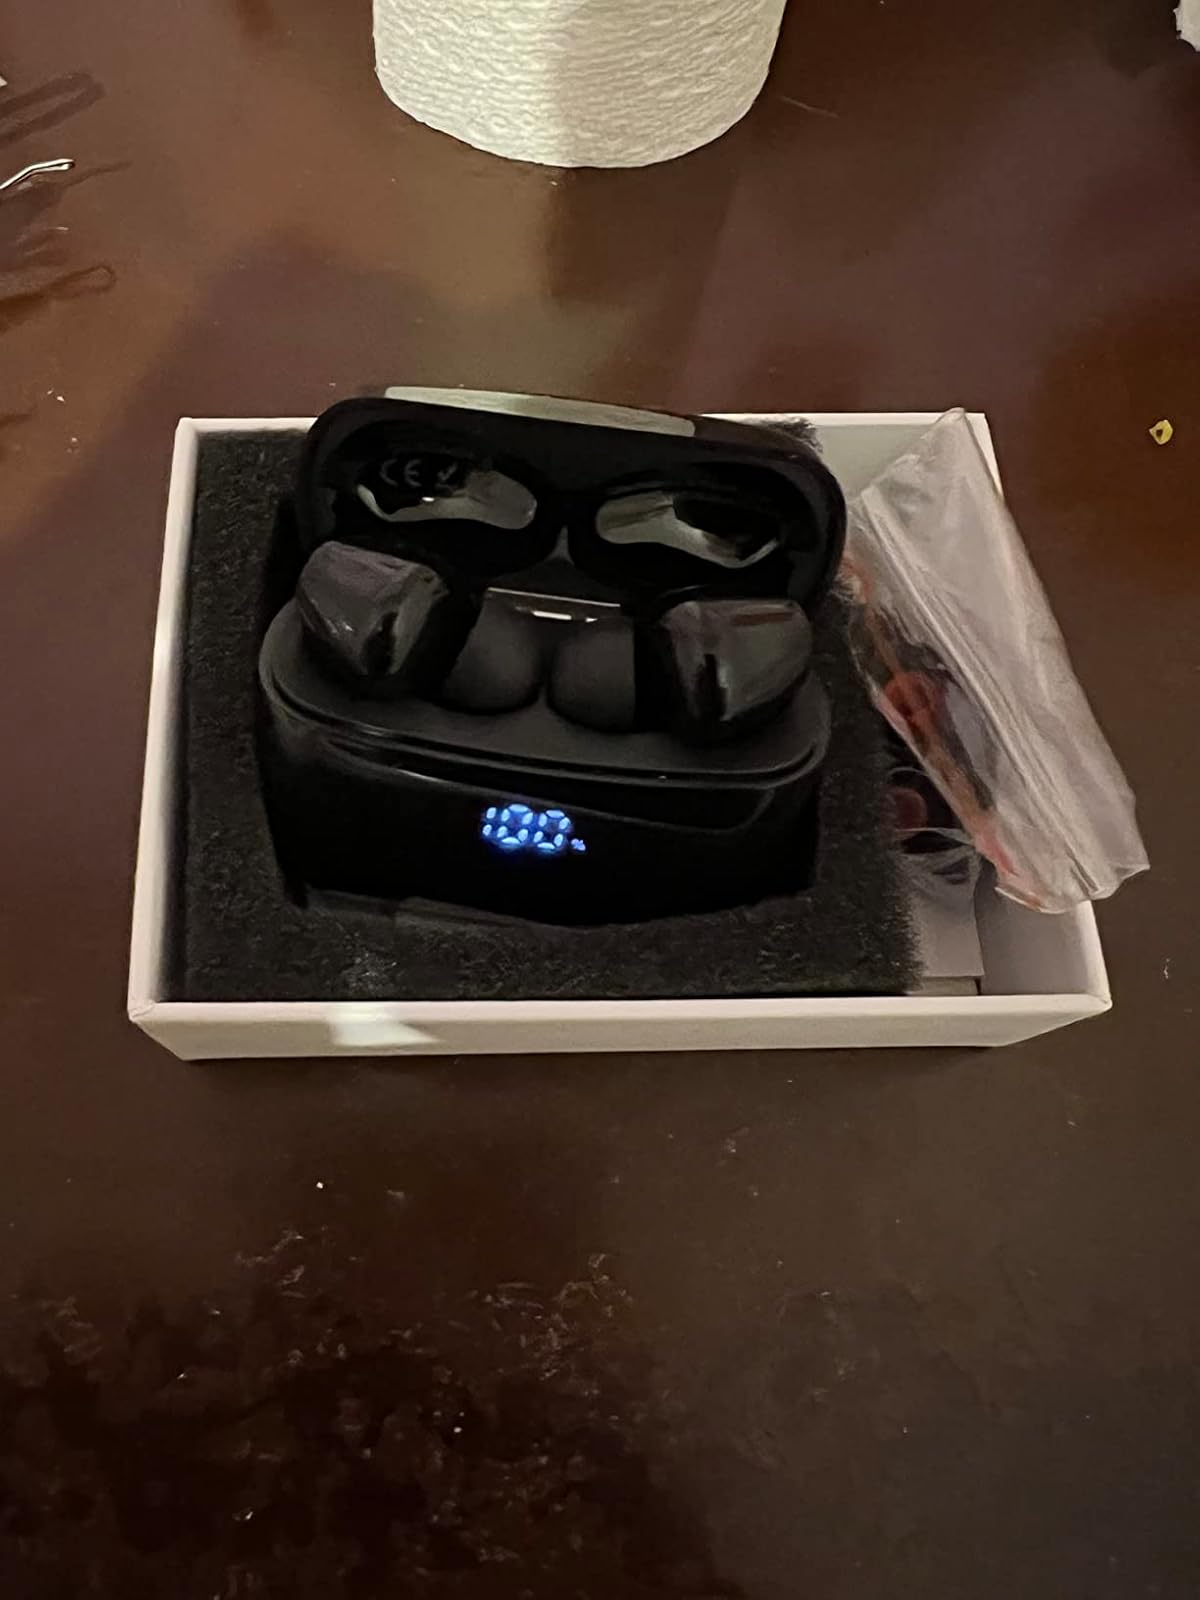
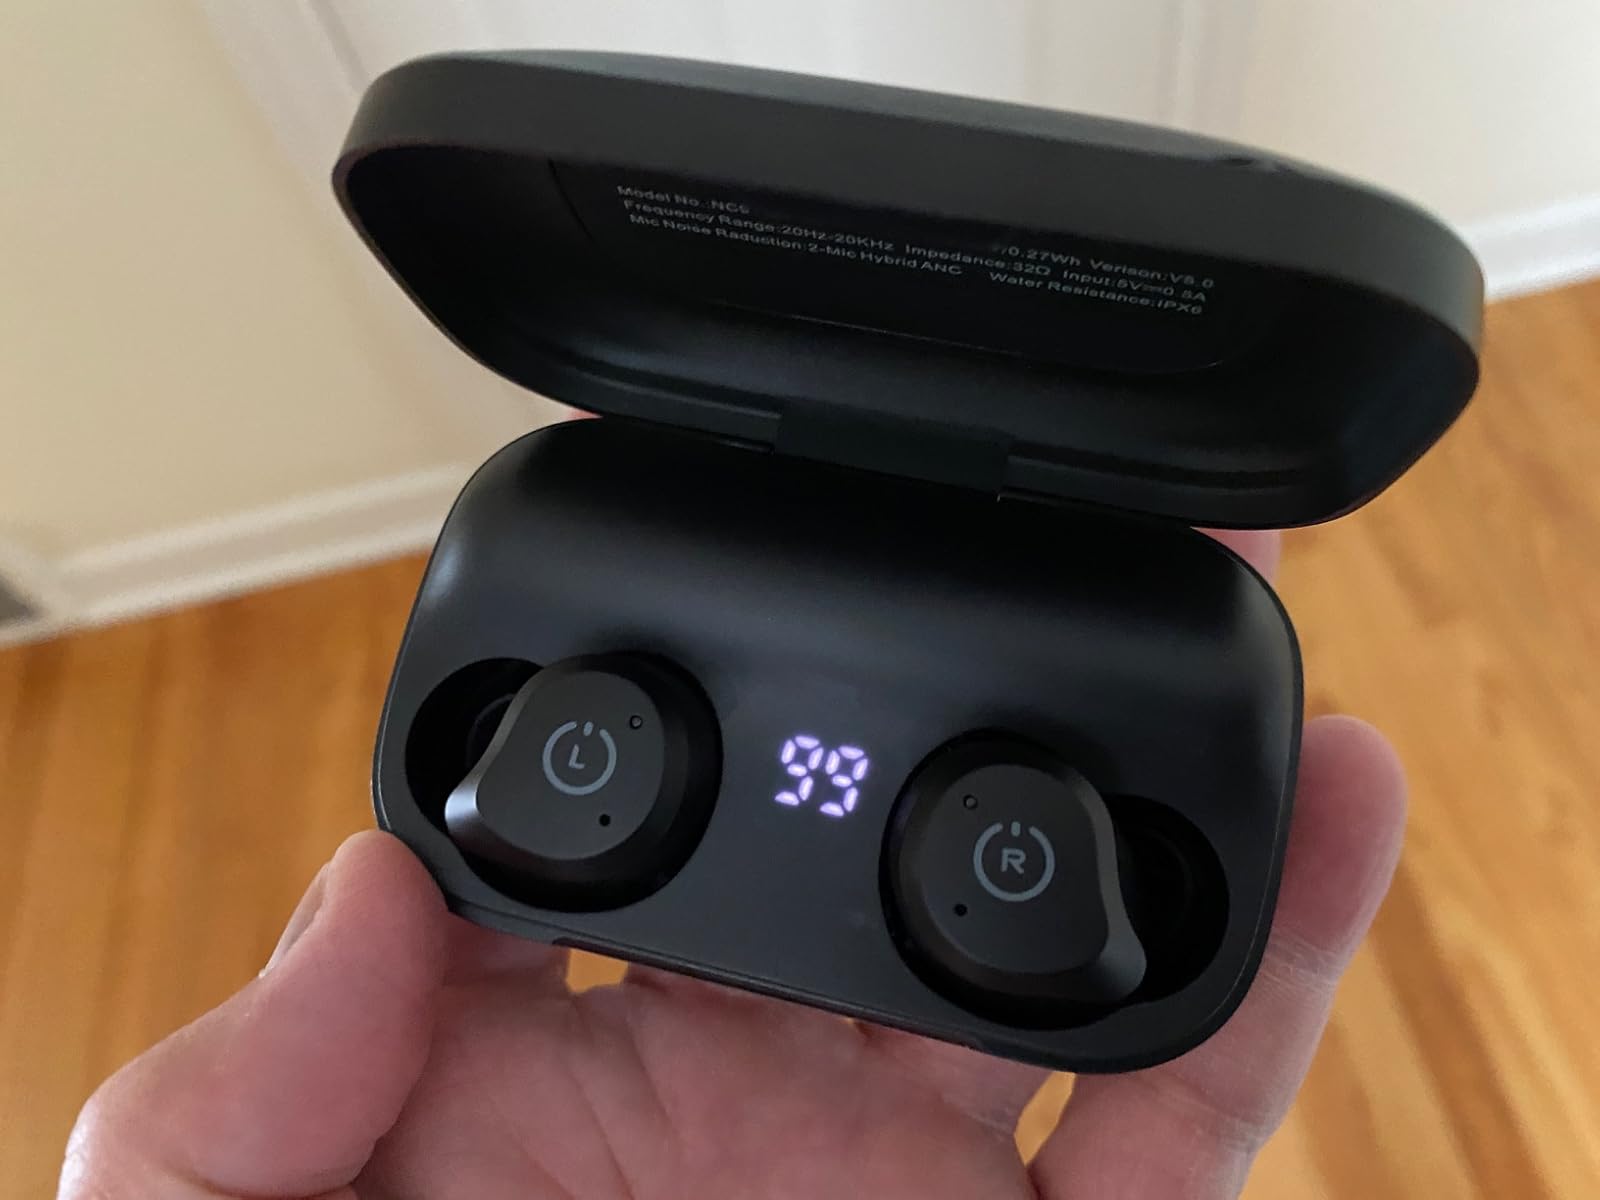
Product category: earbuds
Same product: no